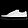
Label: Sneaker